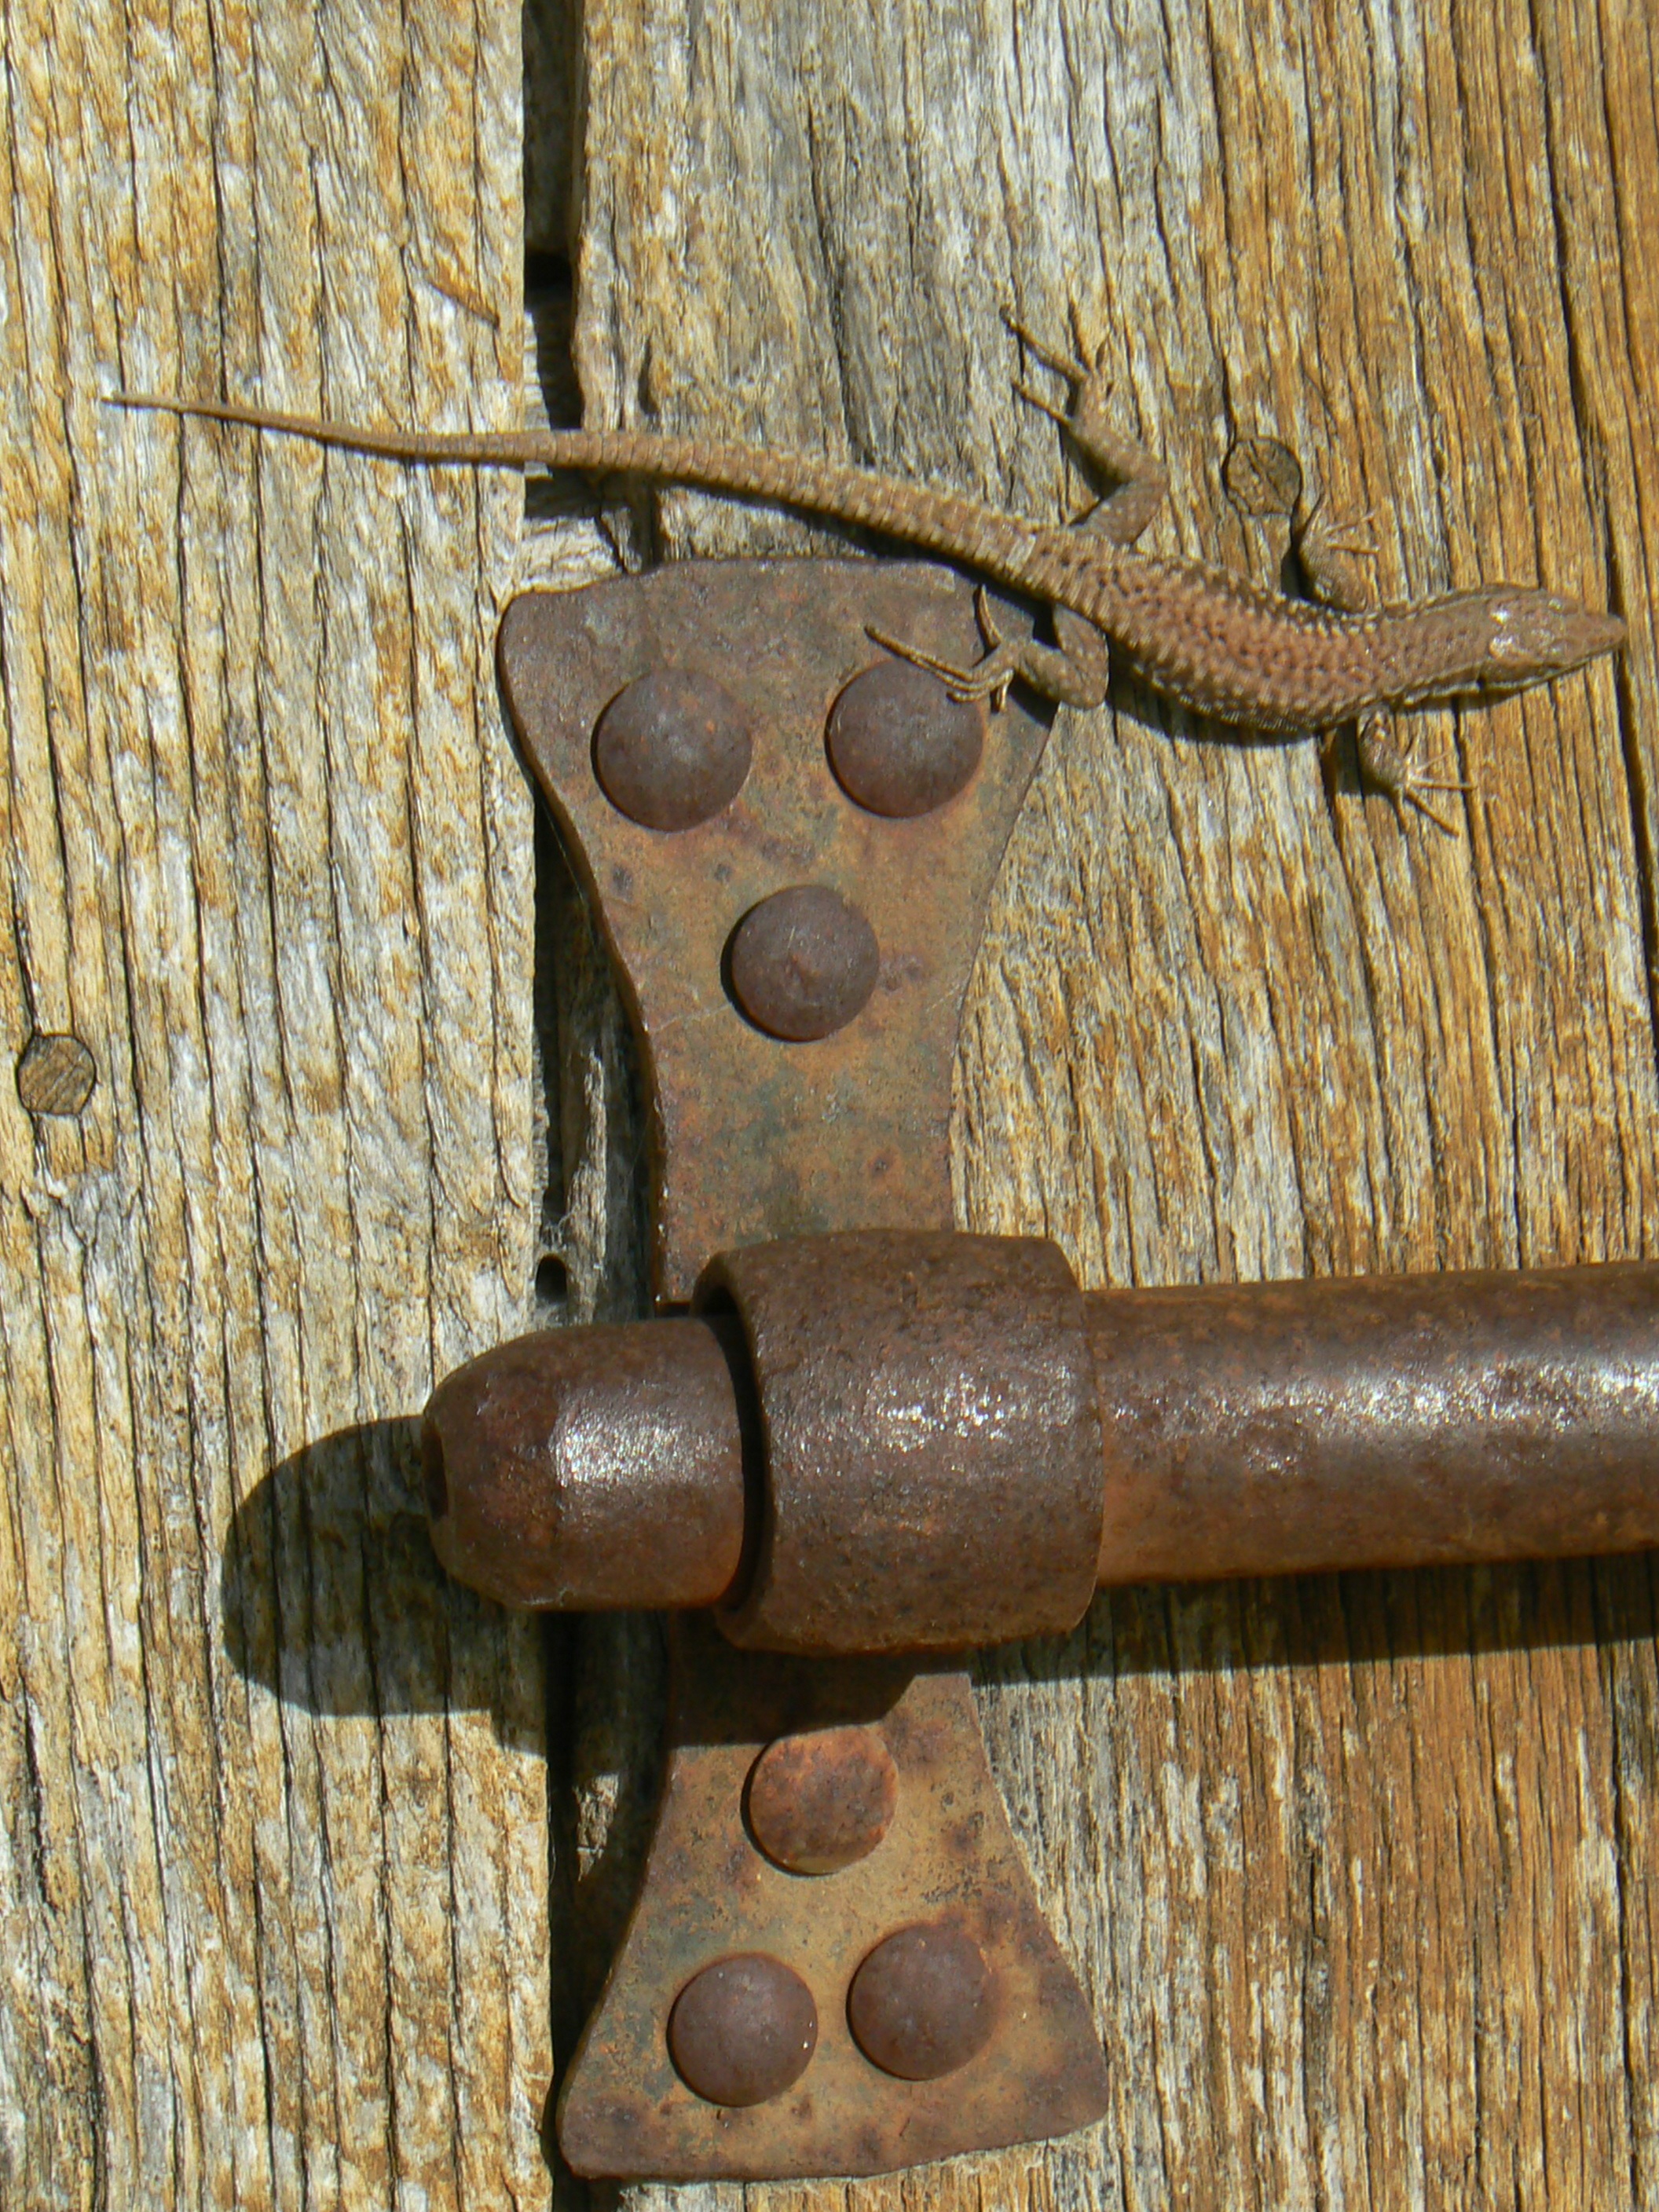
wood, tool, horn, door, weapon, lizard, iron, carving, loqueteau, ile de re, man made object